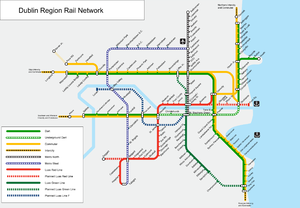
Le Métro de Dublin, localement désigné sous l'appellation Metrolink, est un projet de ligne métro desservant la région de Dublin, capitale de l'Irlande.